Unimog

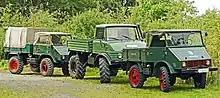
Unimog 401, 406 and 411

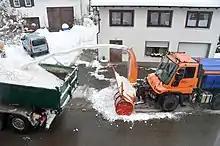
Unimog equipped with a snow blower

The Unimog's characteristic design element is its chassis: a flexible ladder frame with short overhangs, and coil sprung beam portal axles with a central torque tube and transverse links. Having portal axles, the wheels' centres are below the axle centre, which gives the Unimog a high ground clearance without the need for big tyres. The coil sprung axles with torque tubes allow an axle angle offset of up to , giving the wheels a wide range of vertical movement to allow the truck to drive over extremely uneven terrain, even boulders of one metre in height.